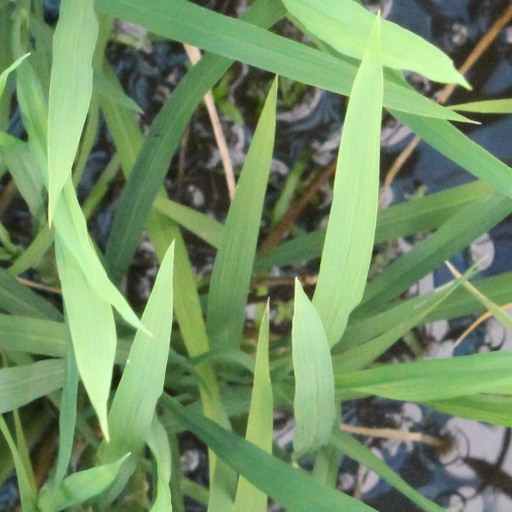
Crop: rice